Oseledets

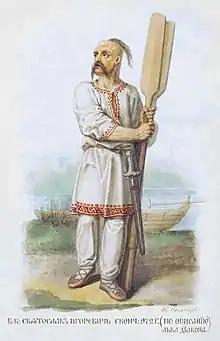
1869 depiction of Sviatoslav I, the prince of Kiev from 945 to 972

Oseledets or chub is a traditional Ukrainian hairstyle that features a long lock of hair sprouting from the top or the front of an otherwise closely shaven head (similar to a modern Mohawk). Most commonly it is associated with the Zaporozhian Cossacks.